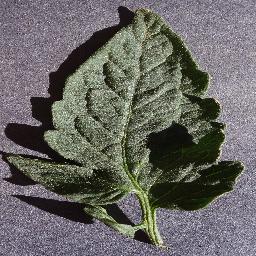
Label: Tomato___healthy